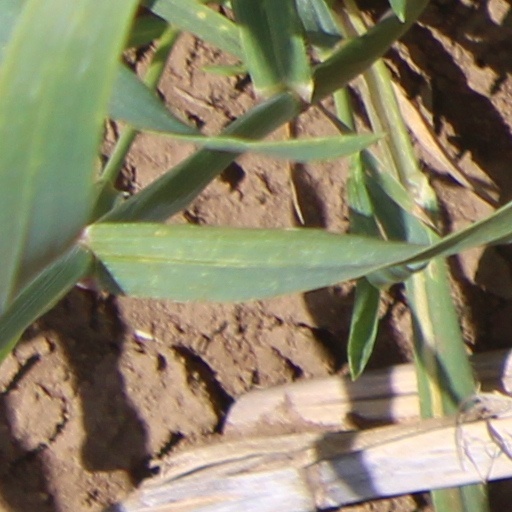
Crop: wheat